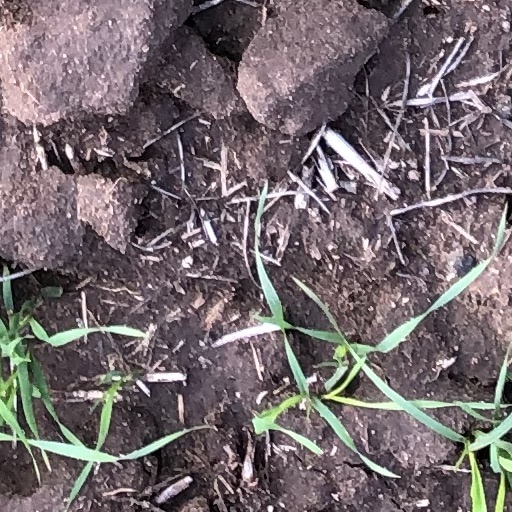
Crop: wheat